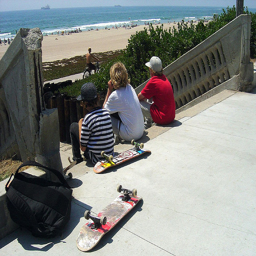
A group of young men sitting on steps in front of the ocean.
Three youth with skateboards sitting on the steps looking at the ocean
Three boys sitting on steps by the beach skateboards.
Three boys sit on stairs with skateboards and a backpack.
Three children are sitting on steps overlooking the beach.